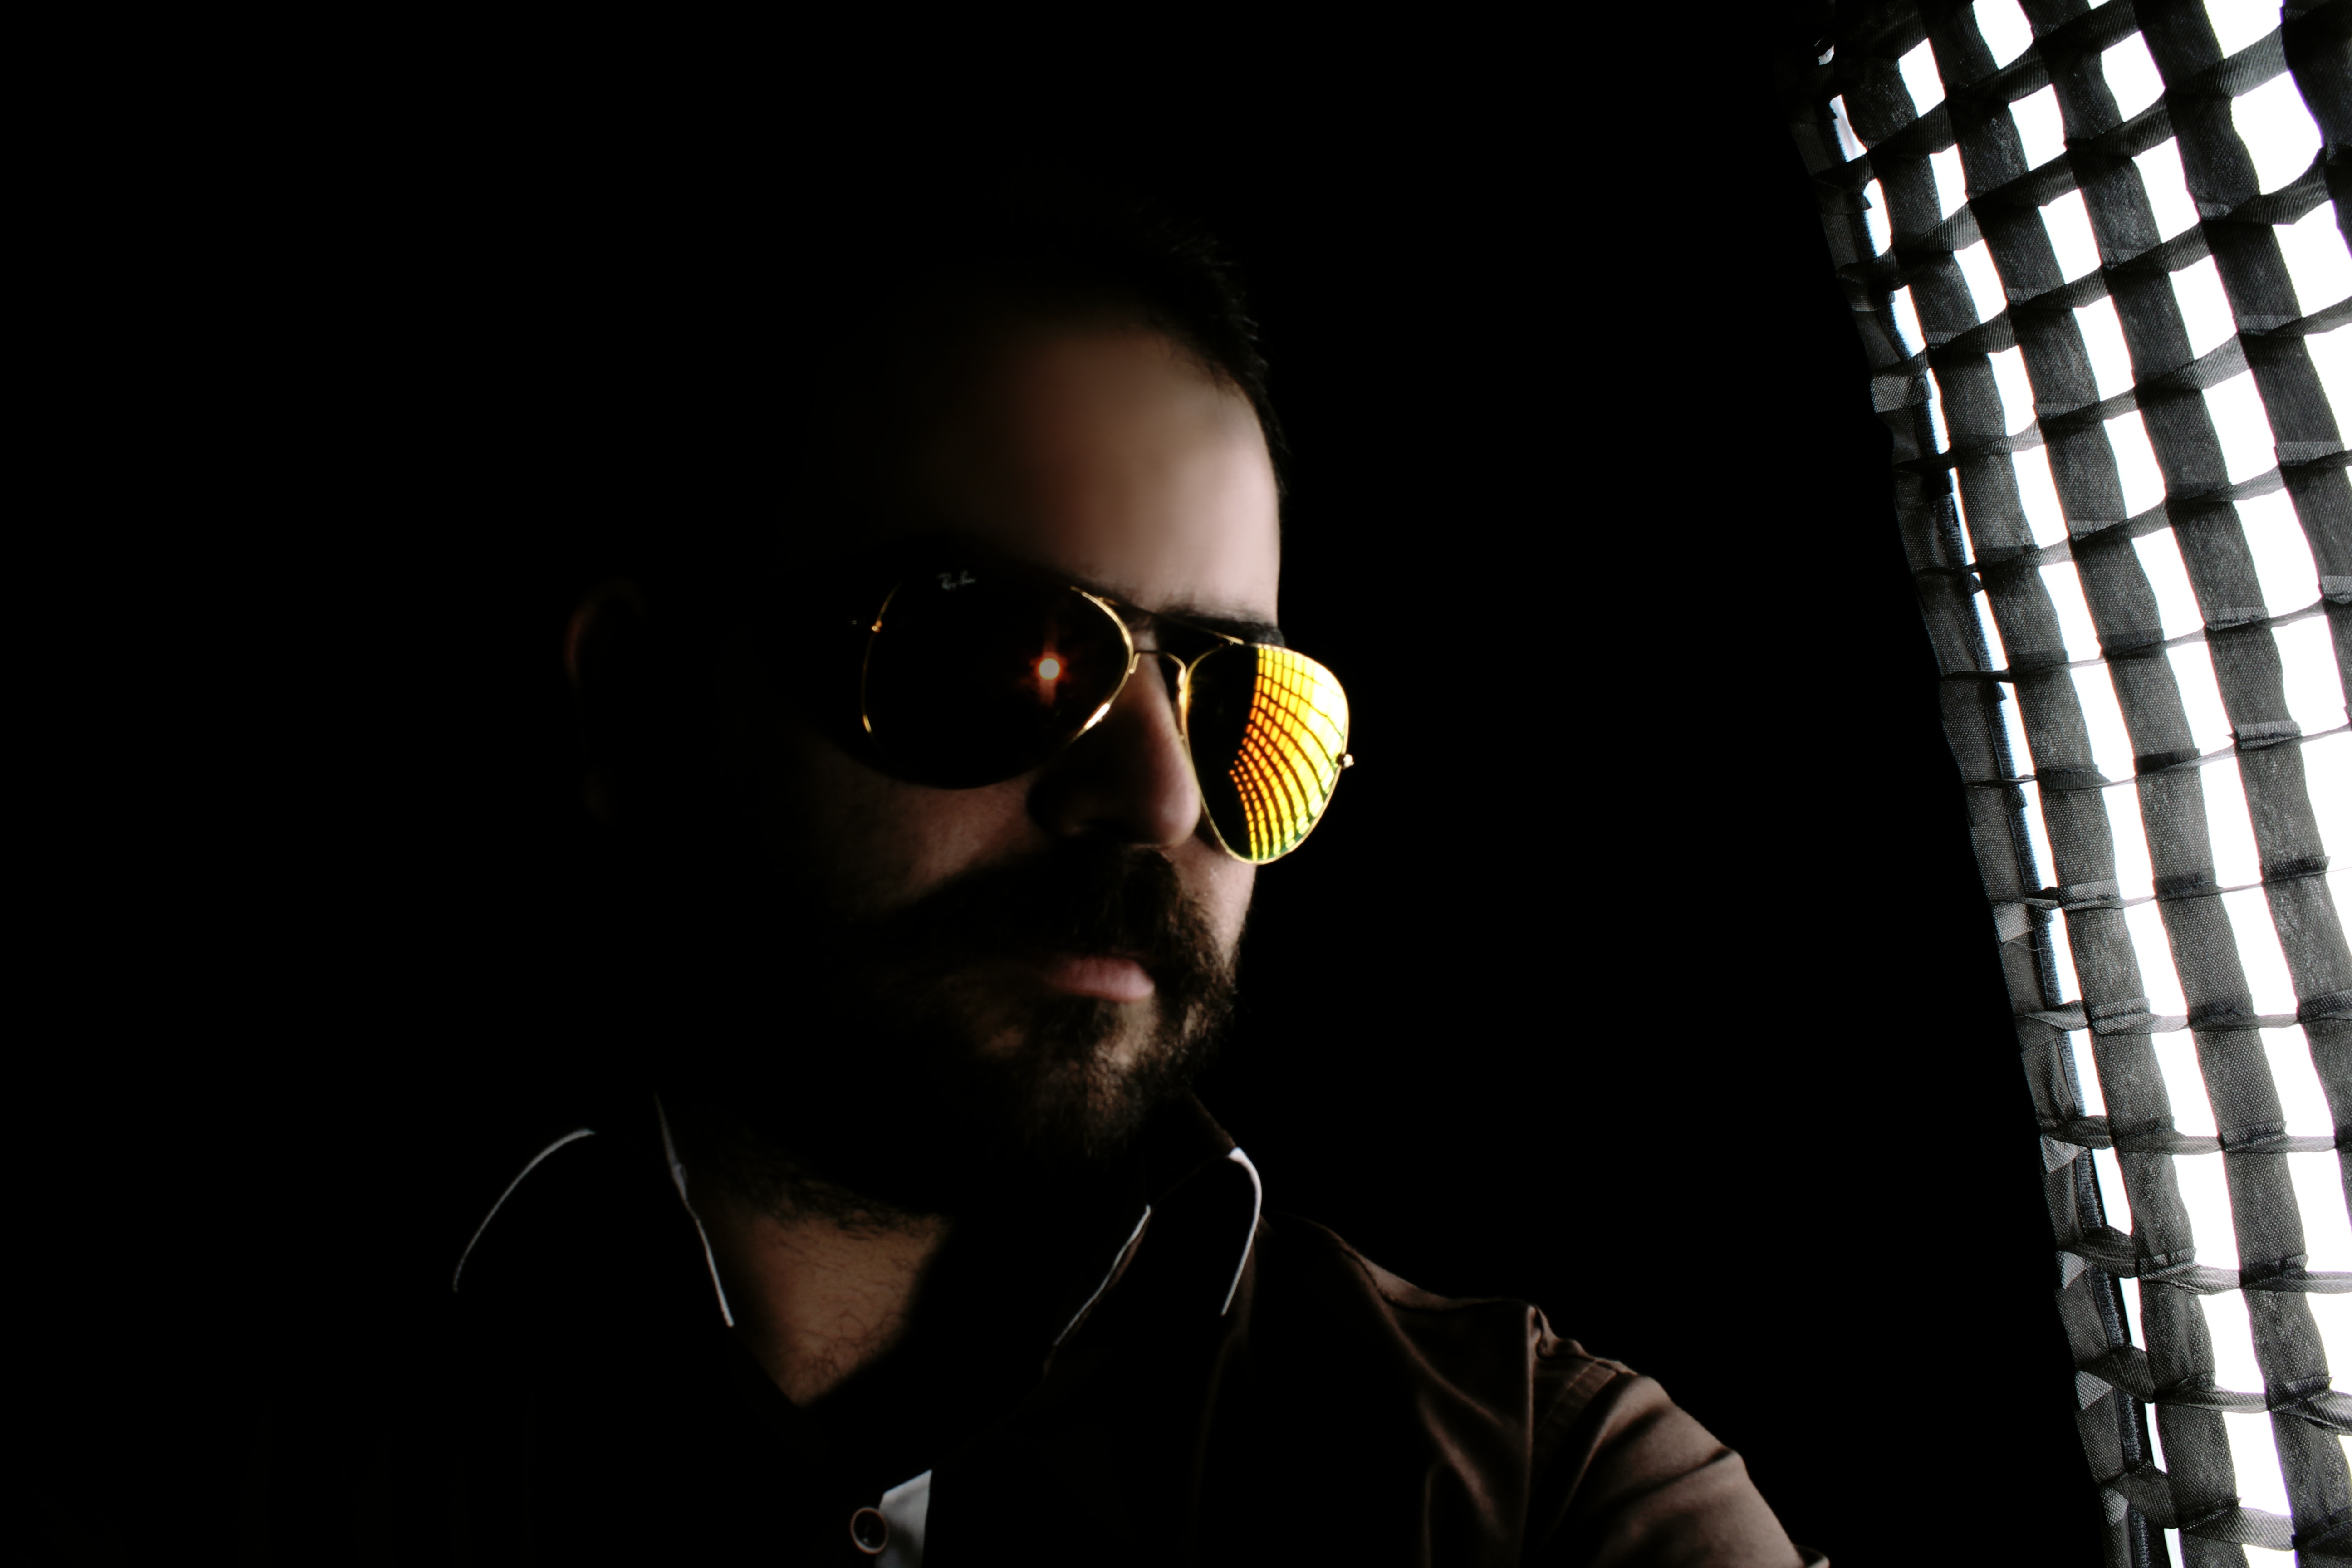
portrait, darkness, black, cool, sunglasses, glasses, eyewear, vision care